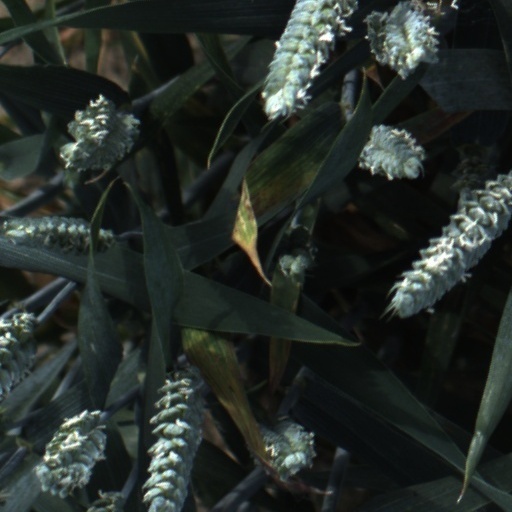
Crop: wheat